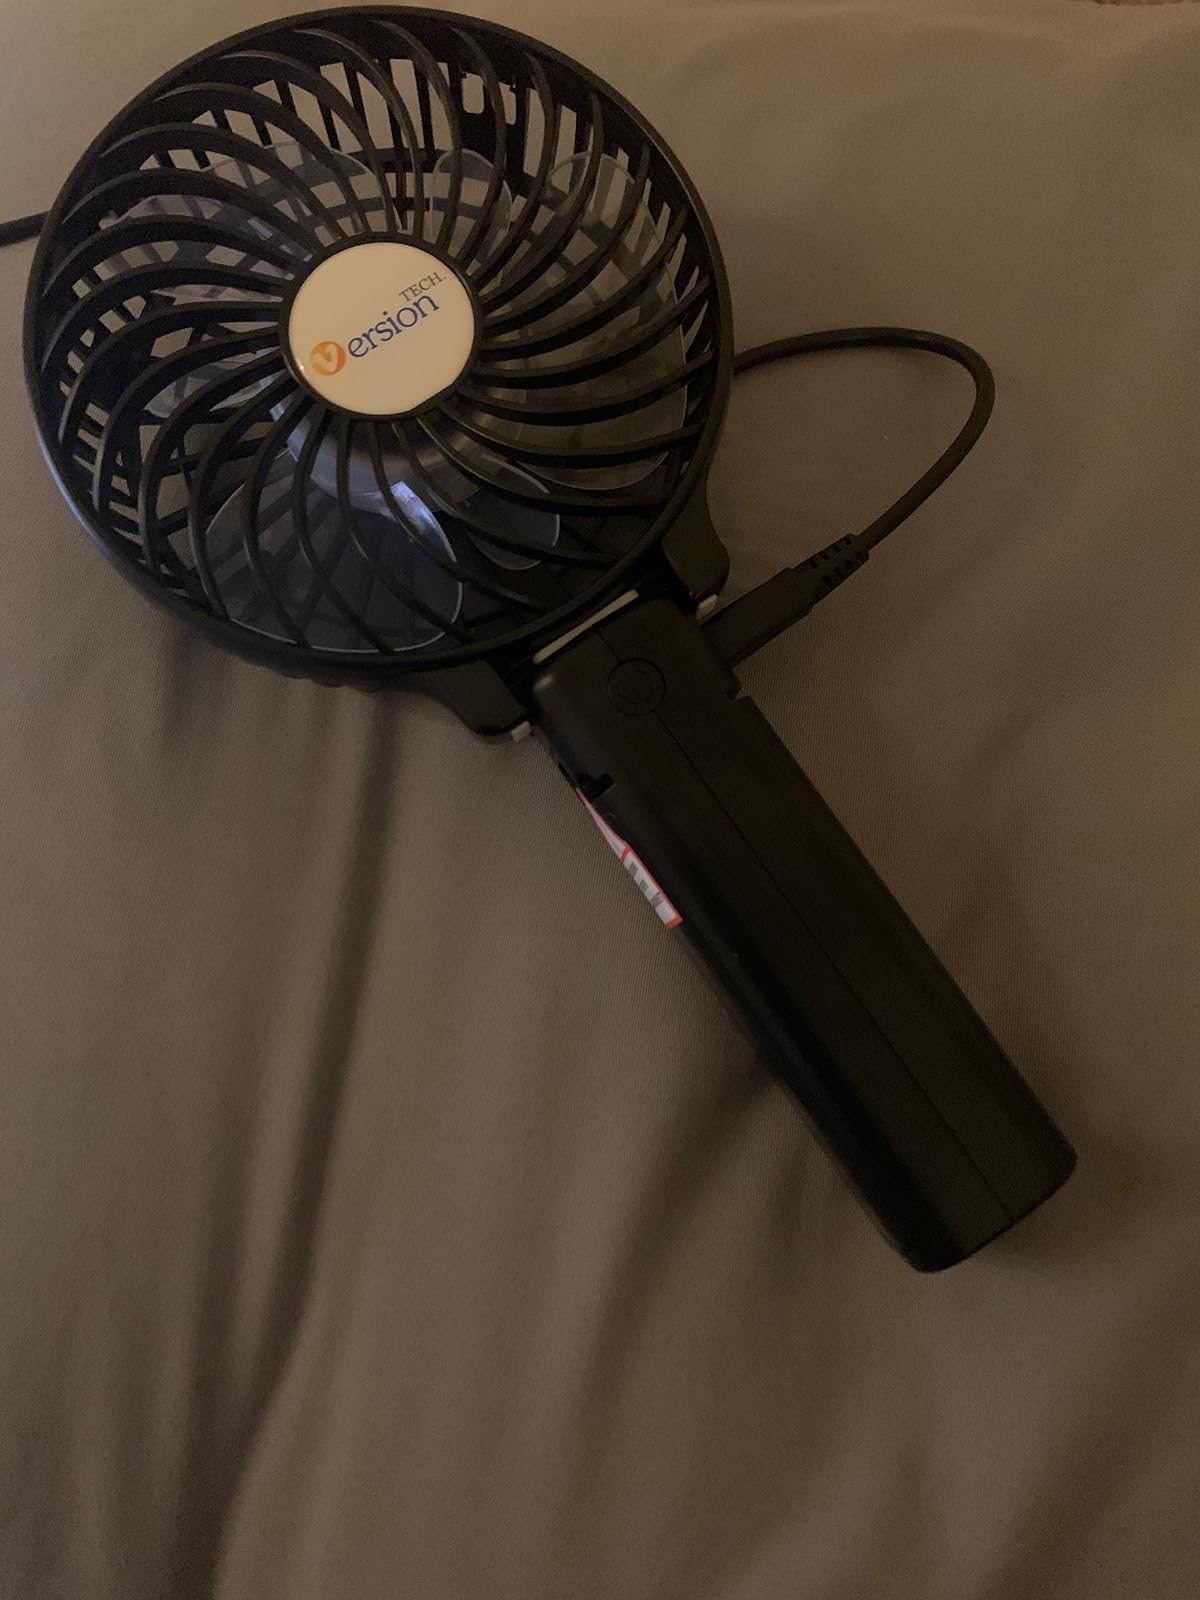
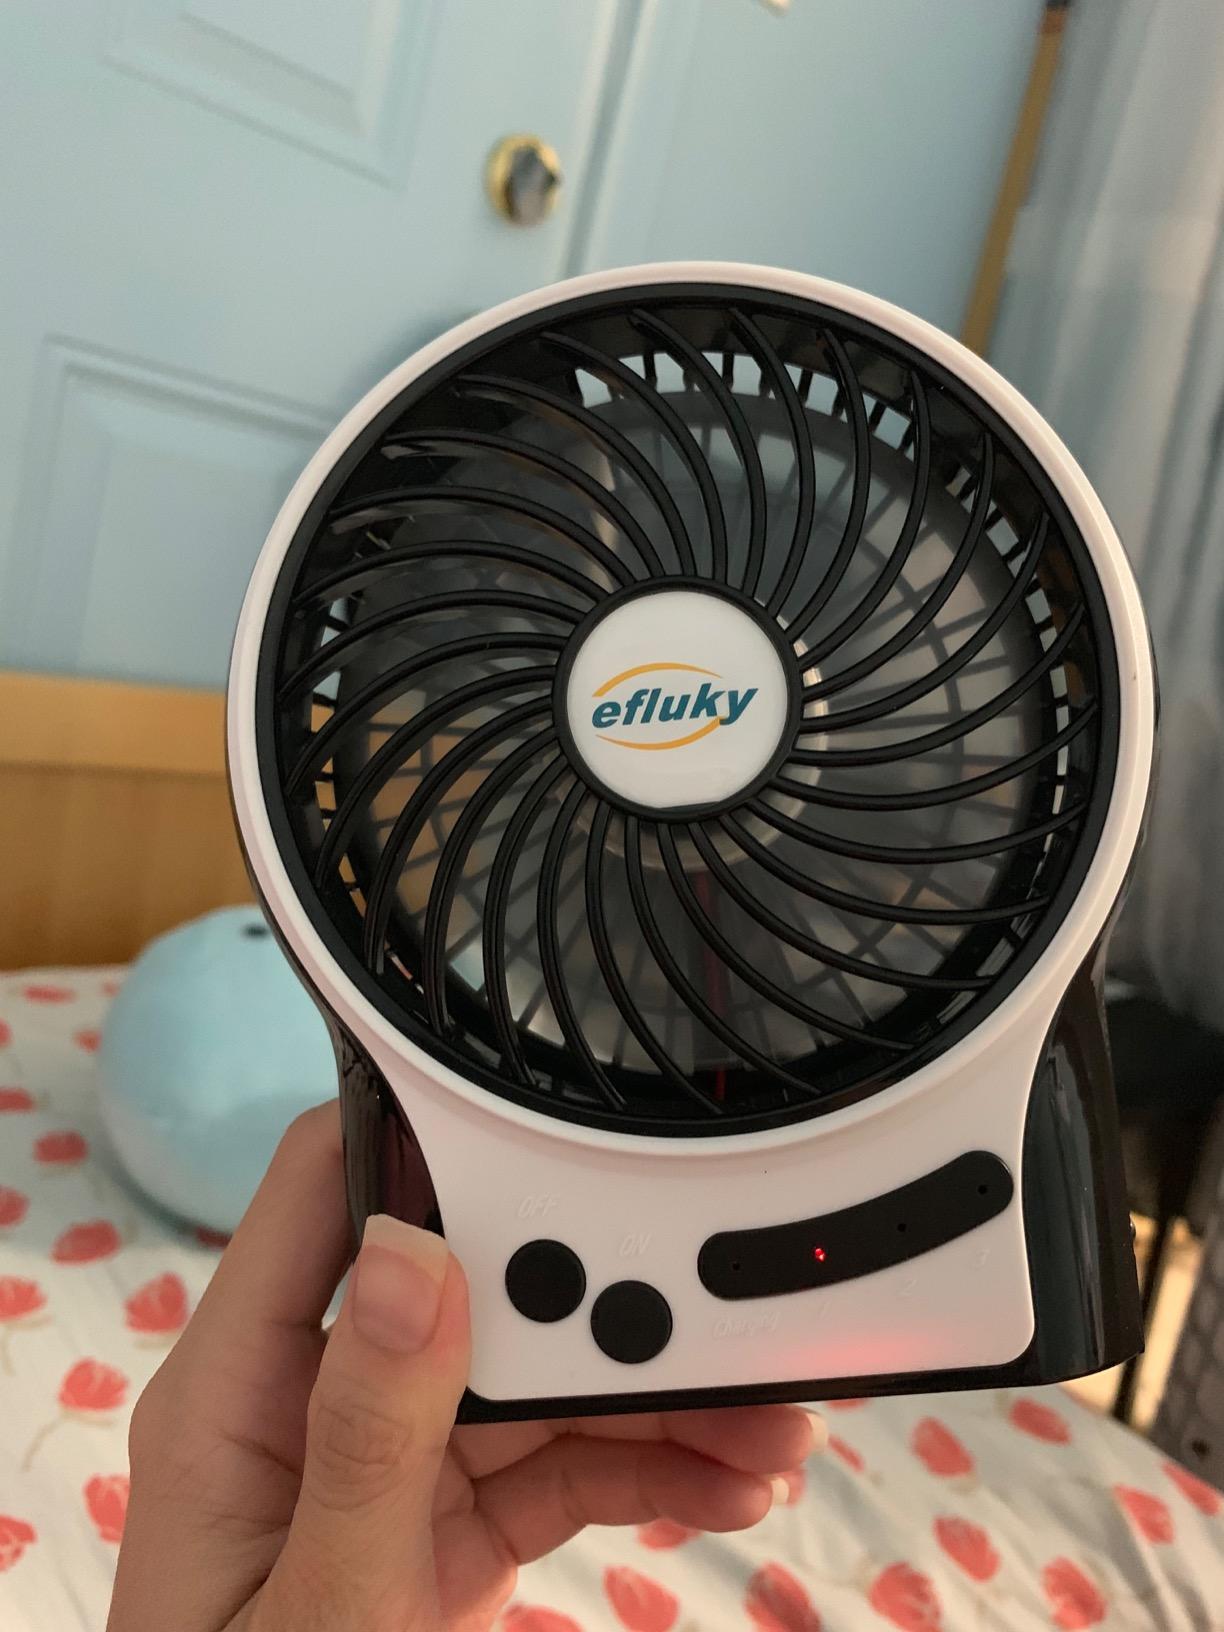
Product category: fan
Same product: no